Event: Nepal Earthquake
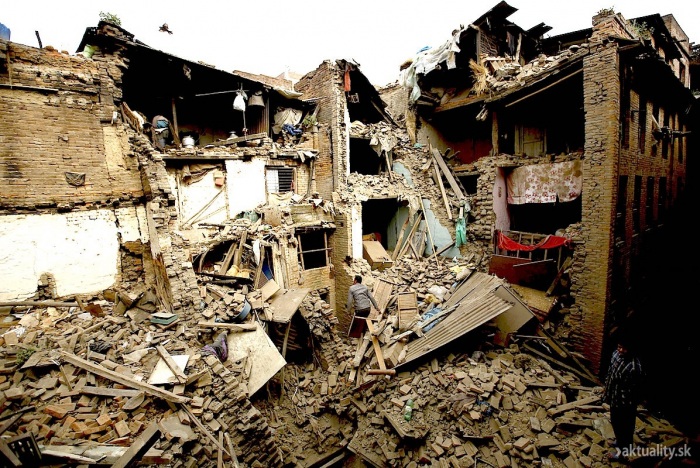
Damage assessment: damage